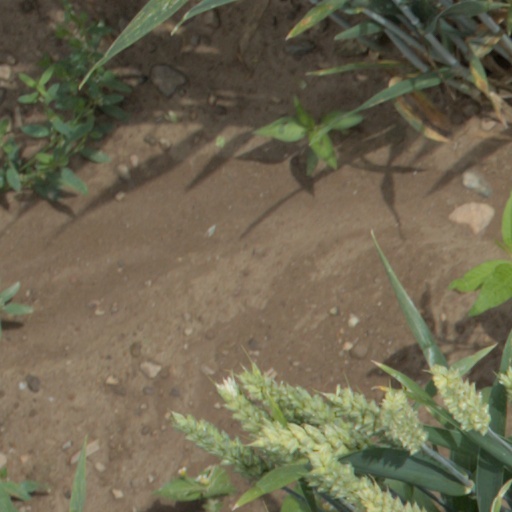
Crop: wheat